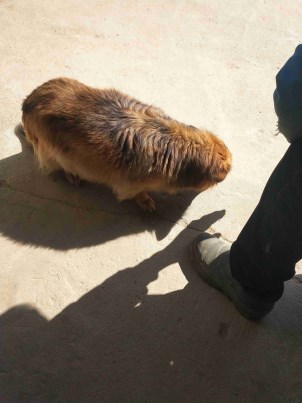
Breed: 3336-n000121-chinese_rural_dog